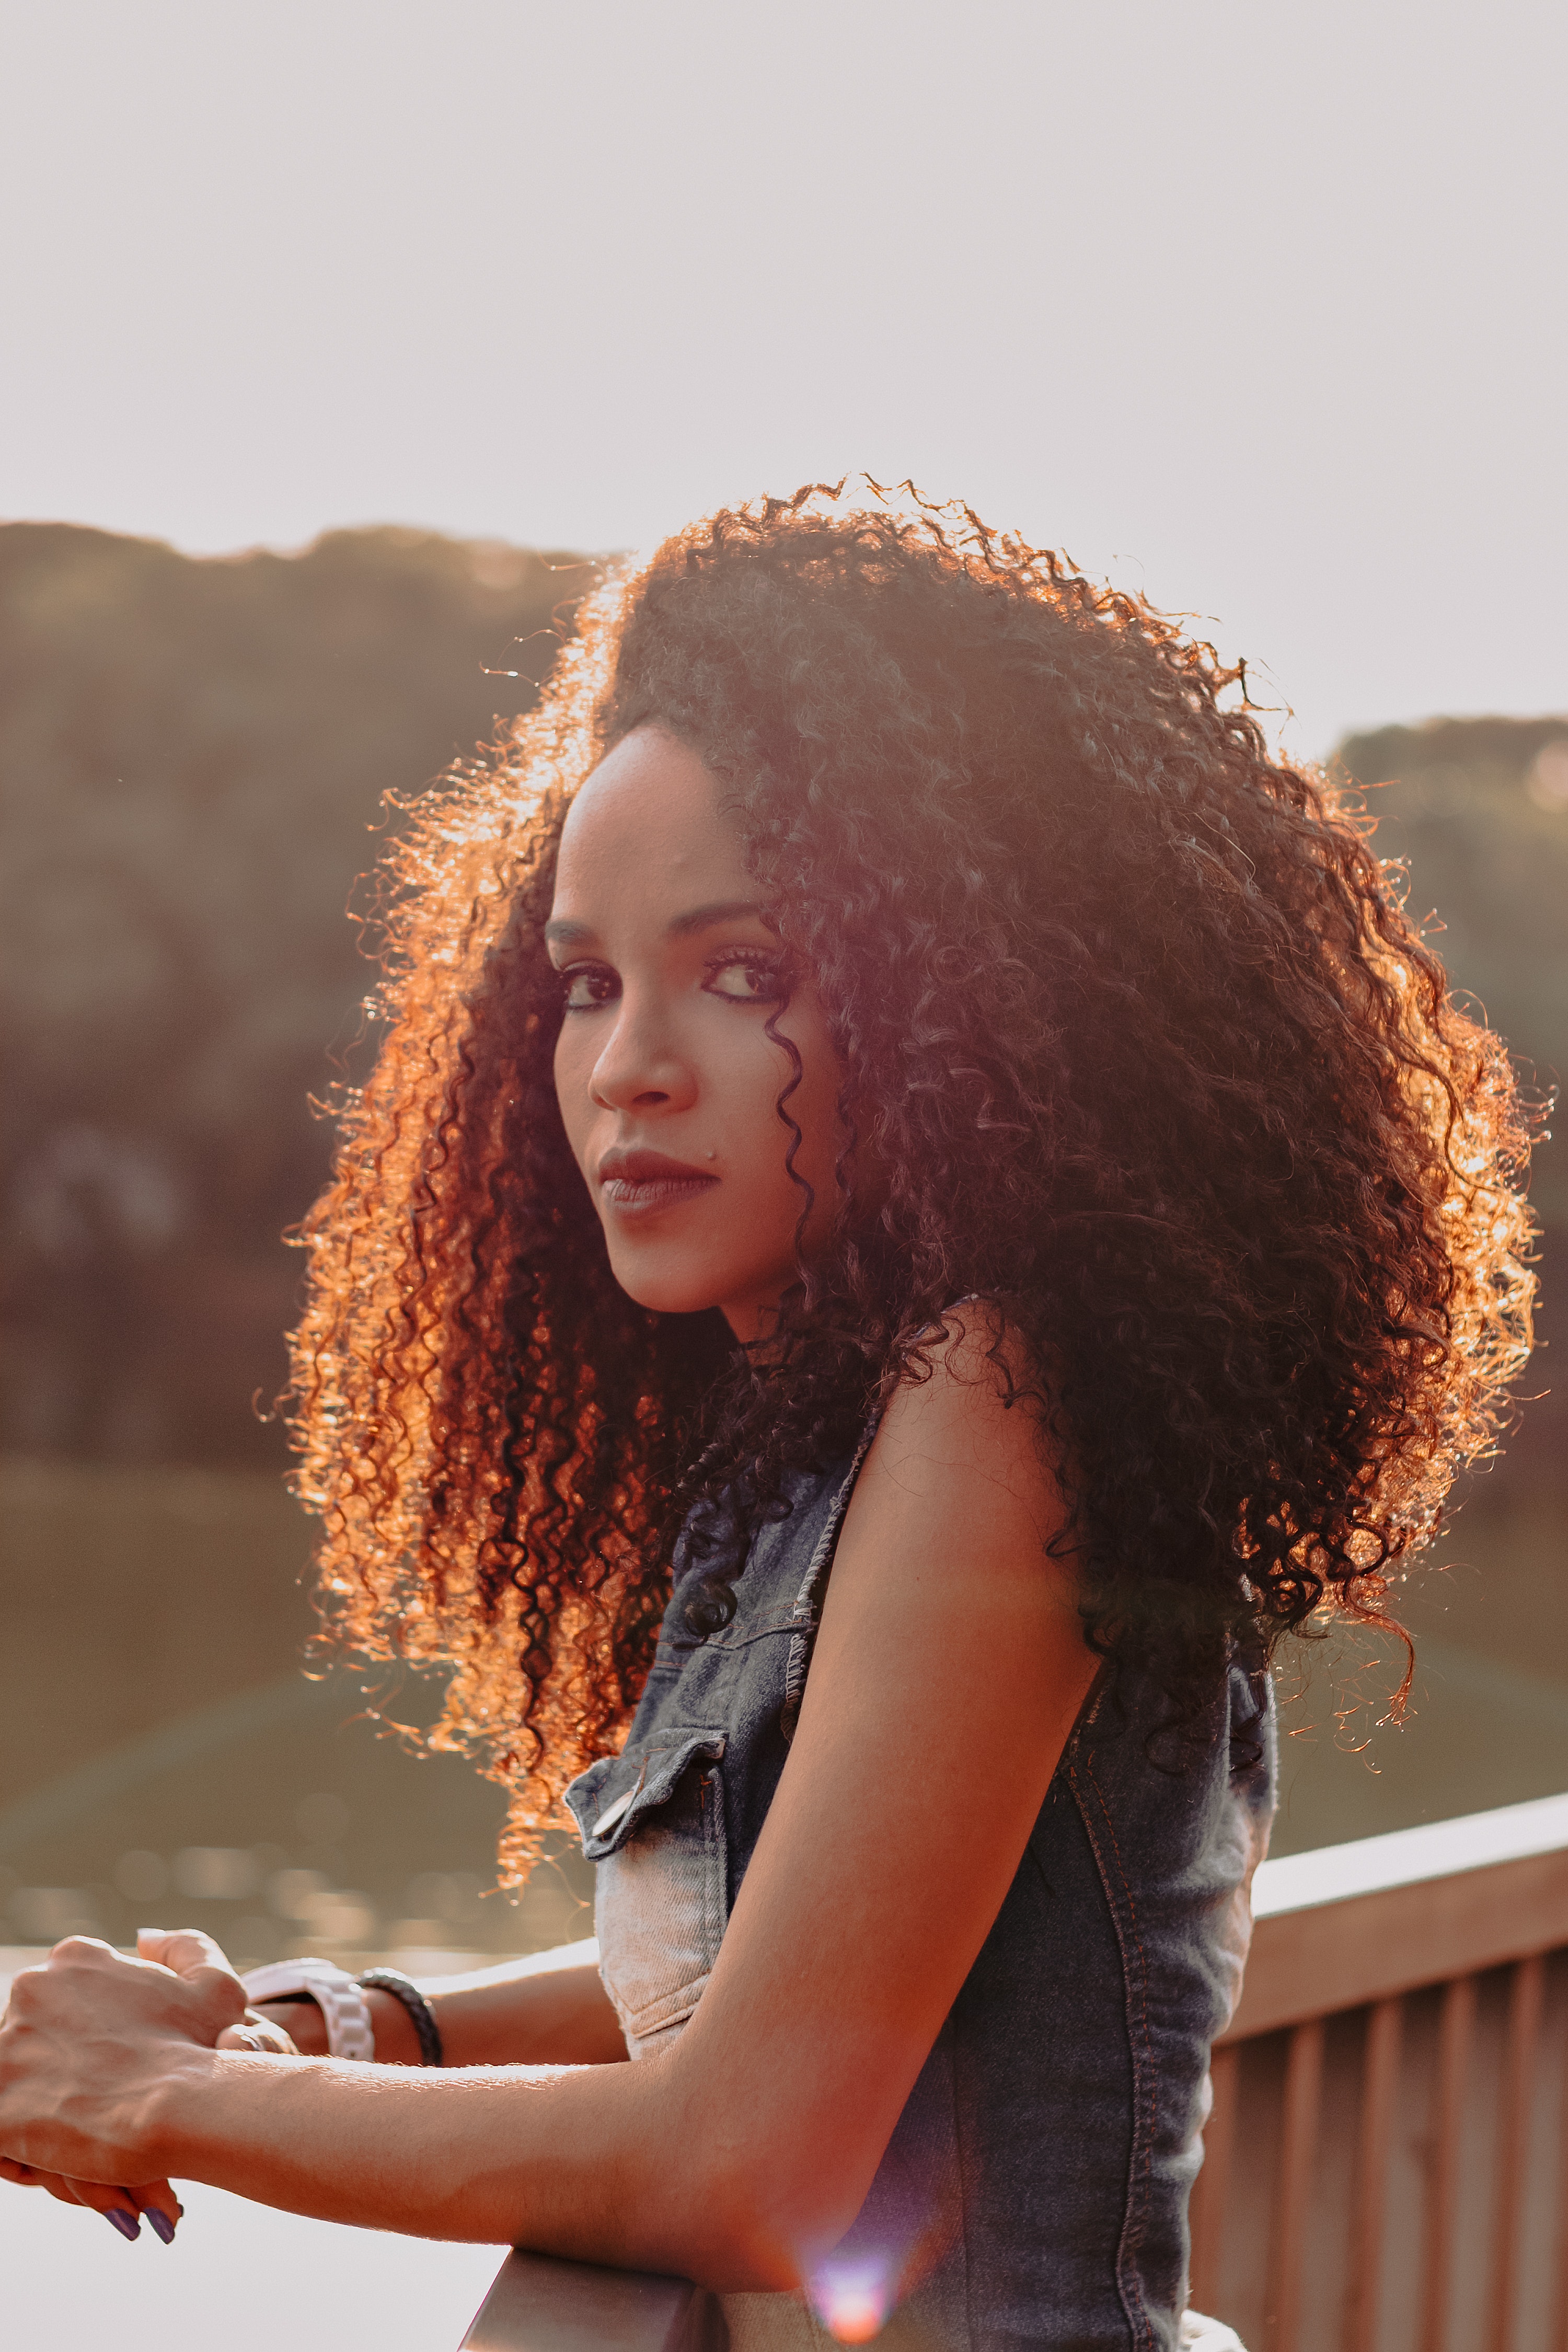
hair, hairstyle, beauty, lady, lip, long hair, sunlight, photography, hair coloring, brown hair, backlighting, ringlet, fawn, model, afro, photo shoot, black hair